Kaiserstuhl AG railway station

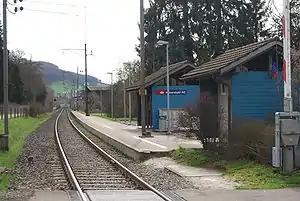
The station platform in 2010

Kaiserstuhl AG railway station is a railway station in the Swiss canton of Aargau and municipality of Kaiserstuhl. The station is located on the Winterthur to Koblenz line of Swiss Federal Railways and is served by Zurich S-Bahn line S36. The ZVV busline 515 connects Kaiserstuhl with Bülach as well.